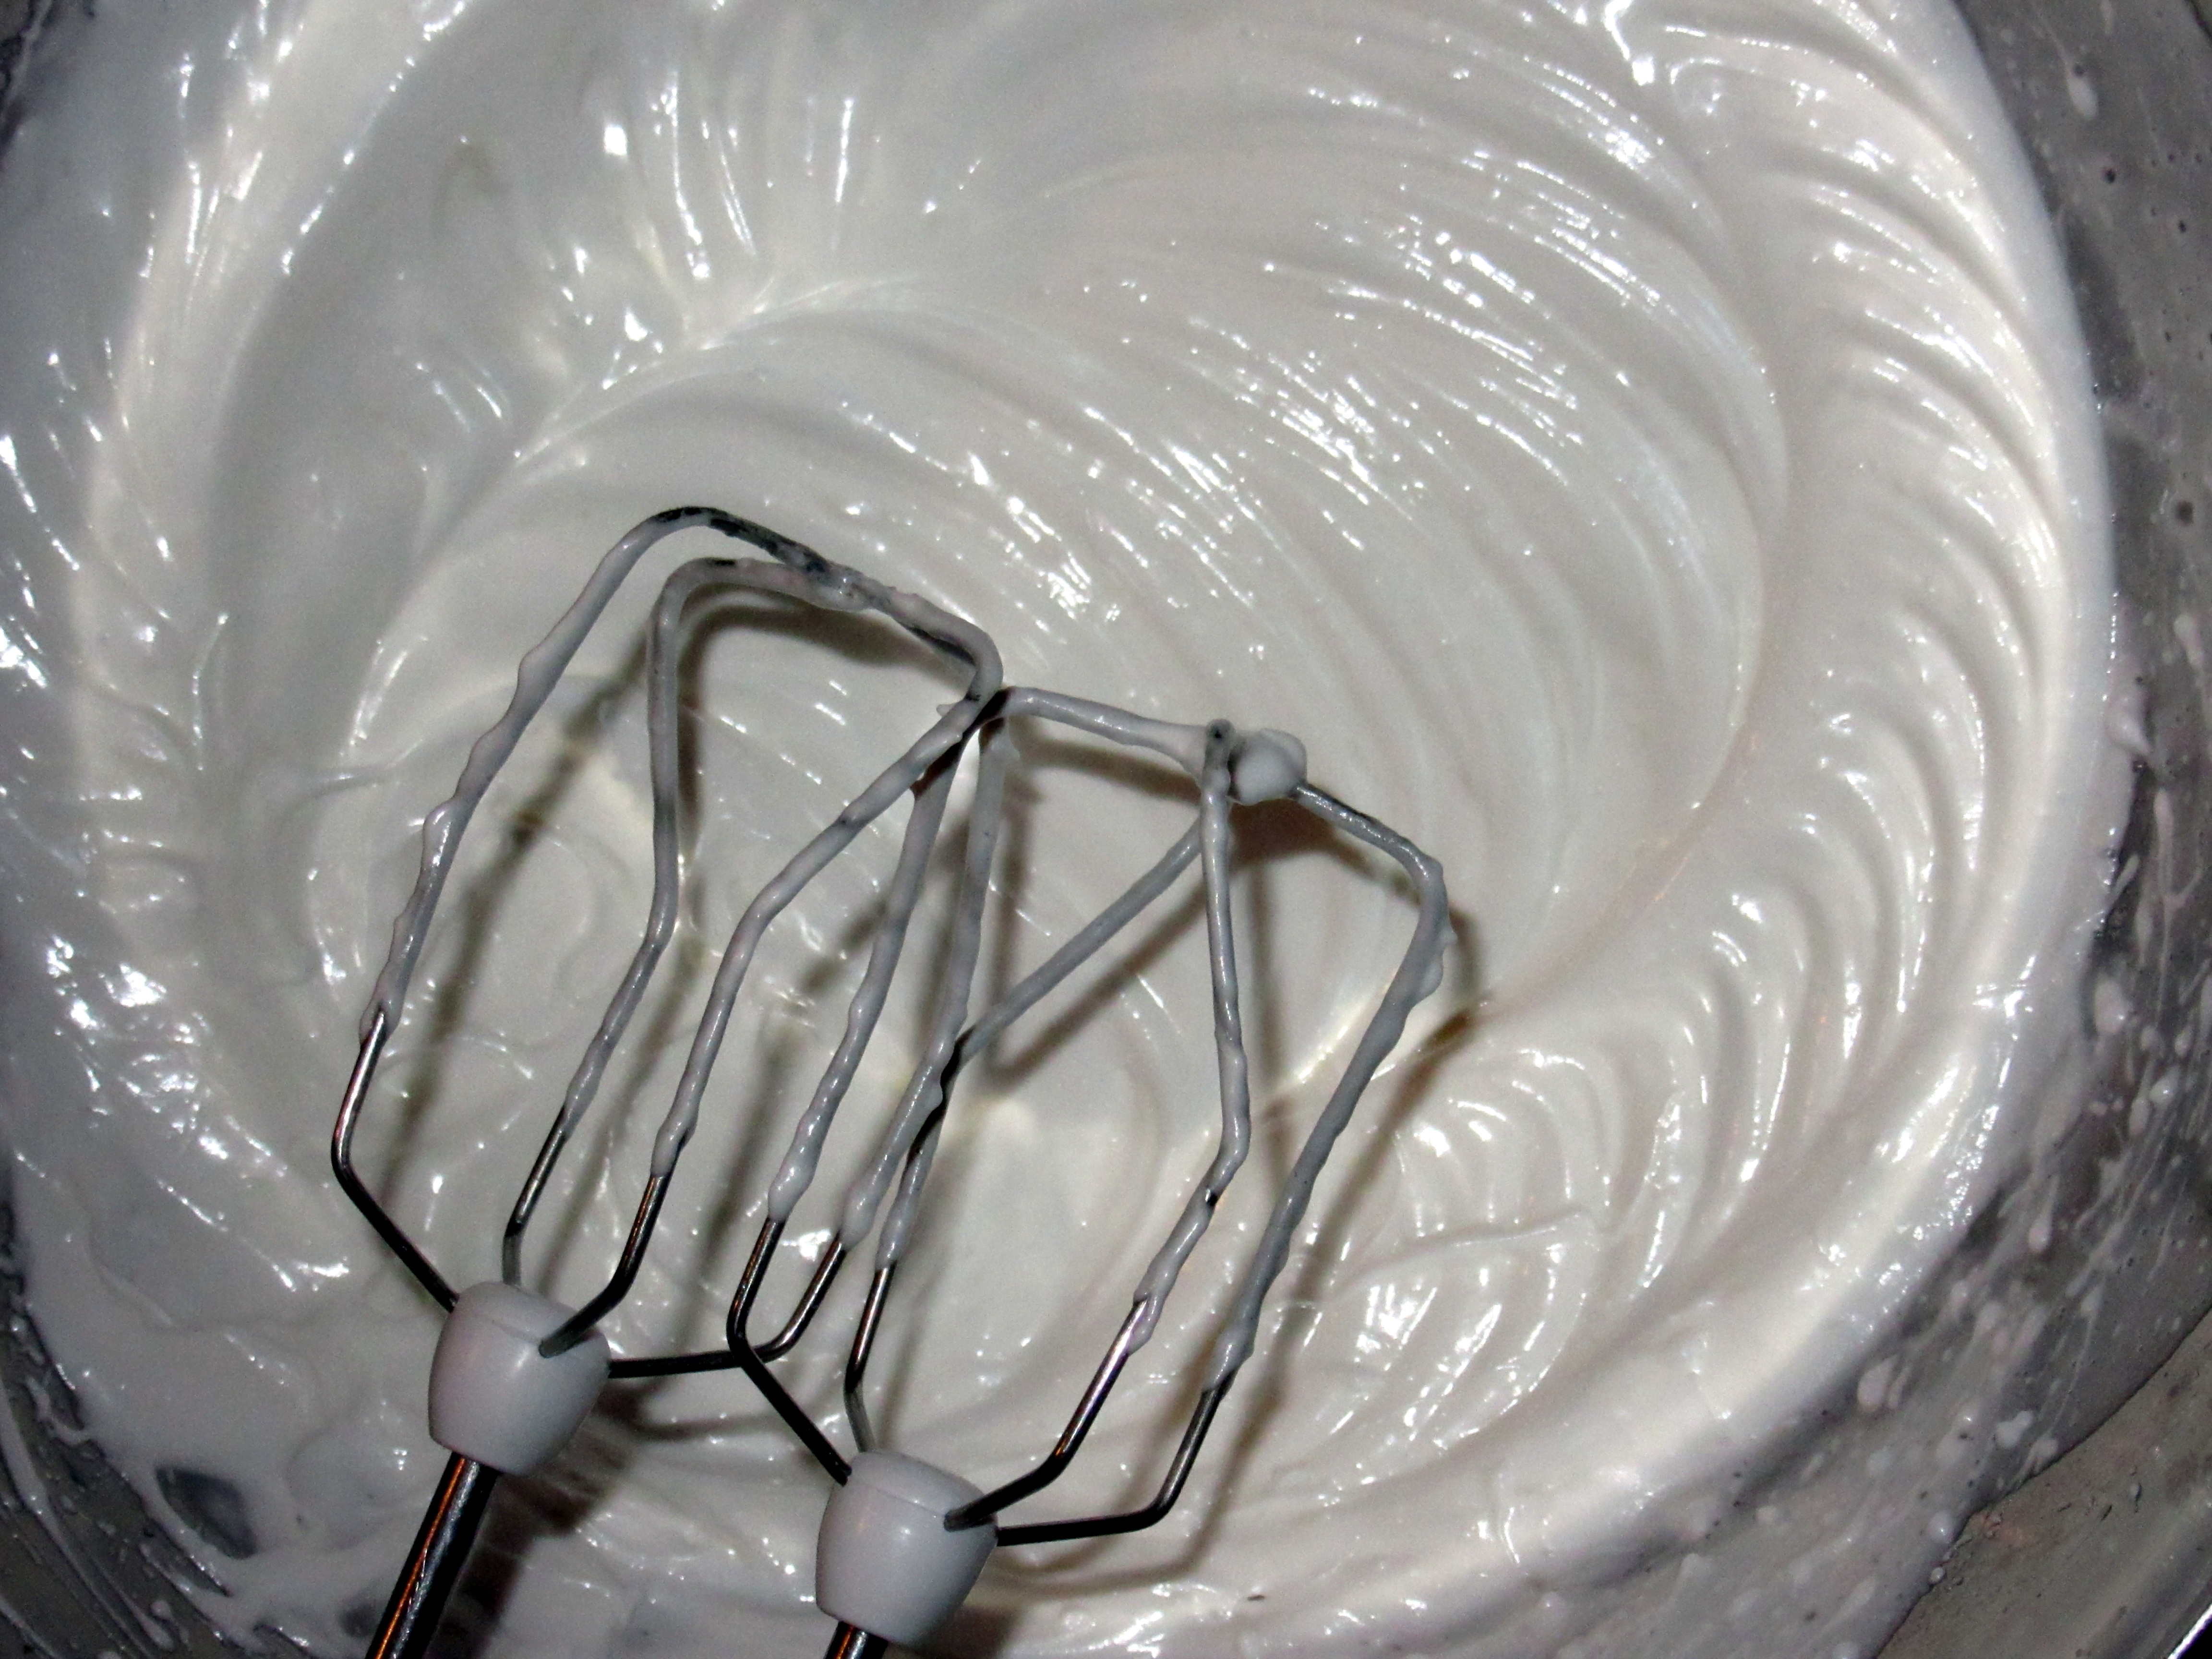
dish, meal, food, kitchen, dessert, dough, cook, bake, whipped cream, icing, mixer, beat, flavor, buttercream, egg whites, egg white, biskuitt